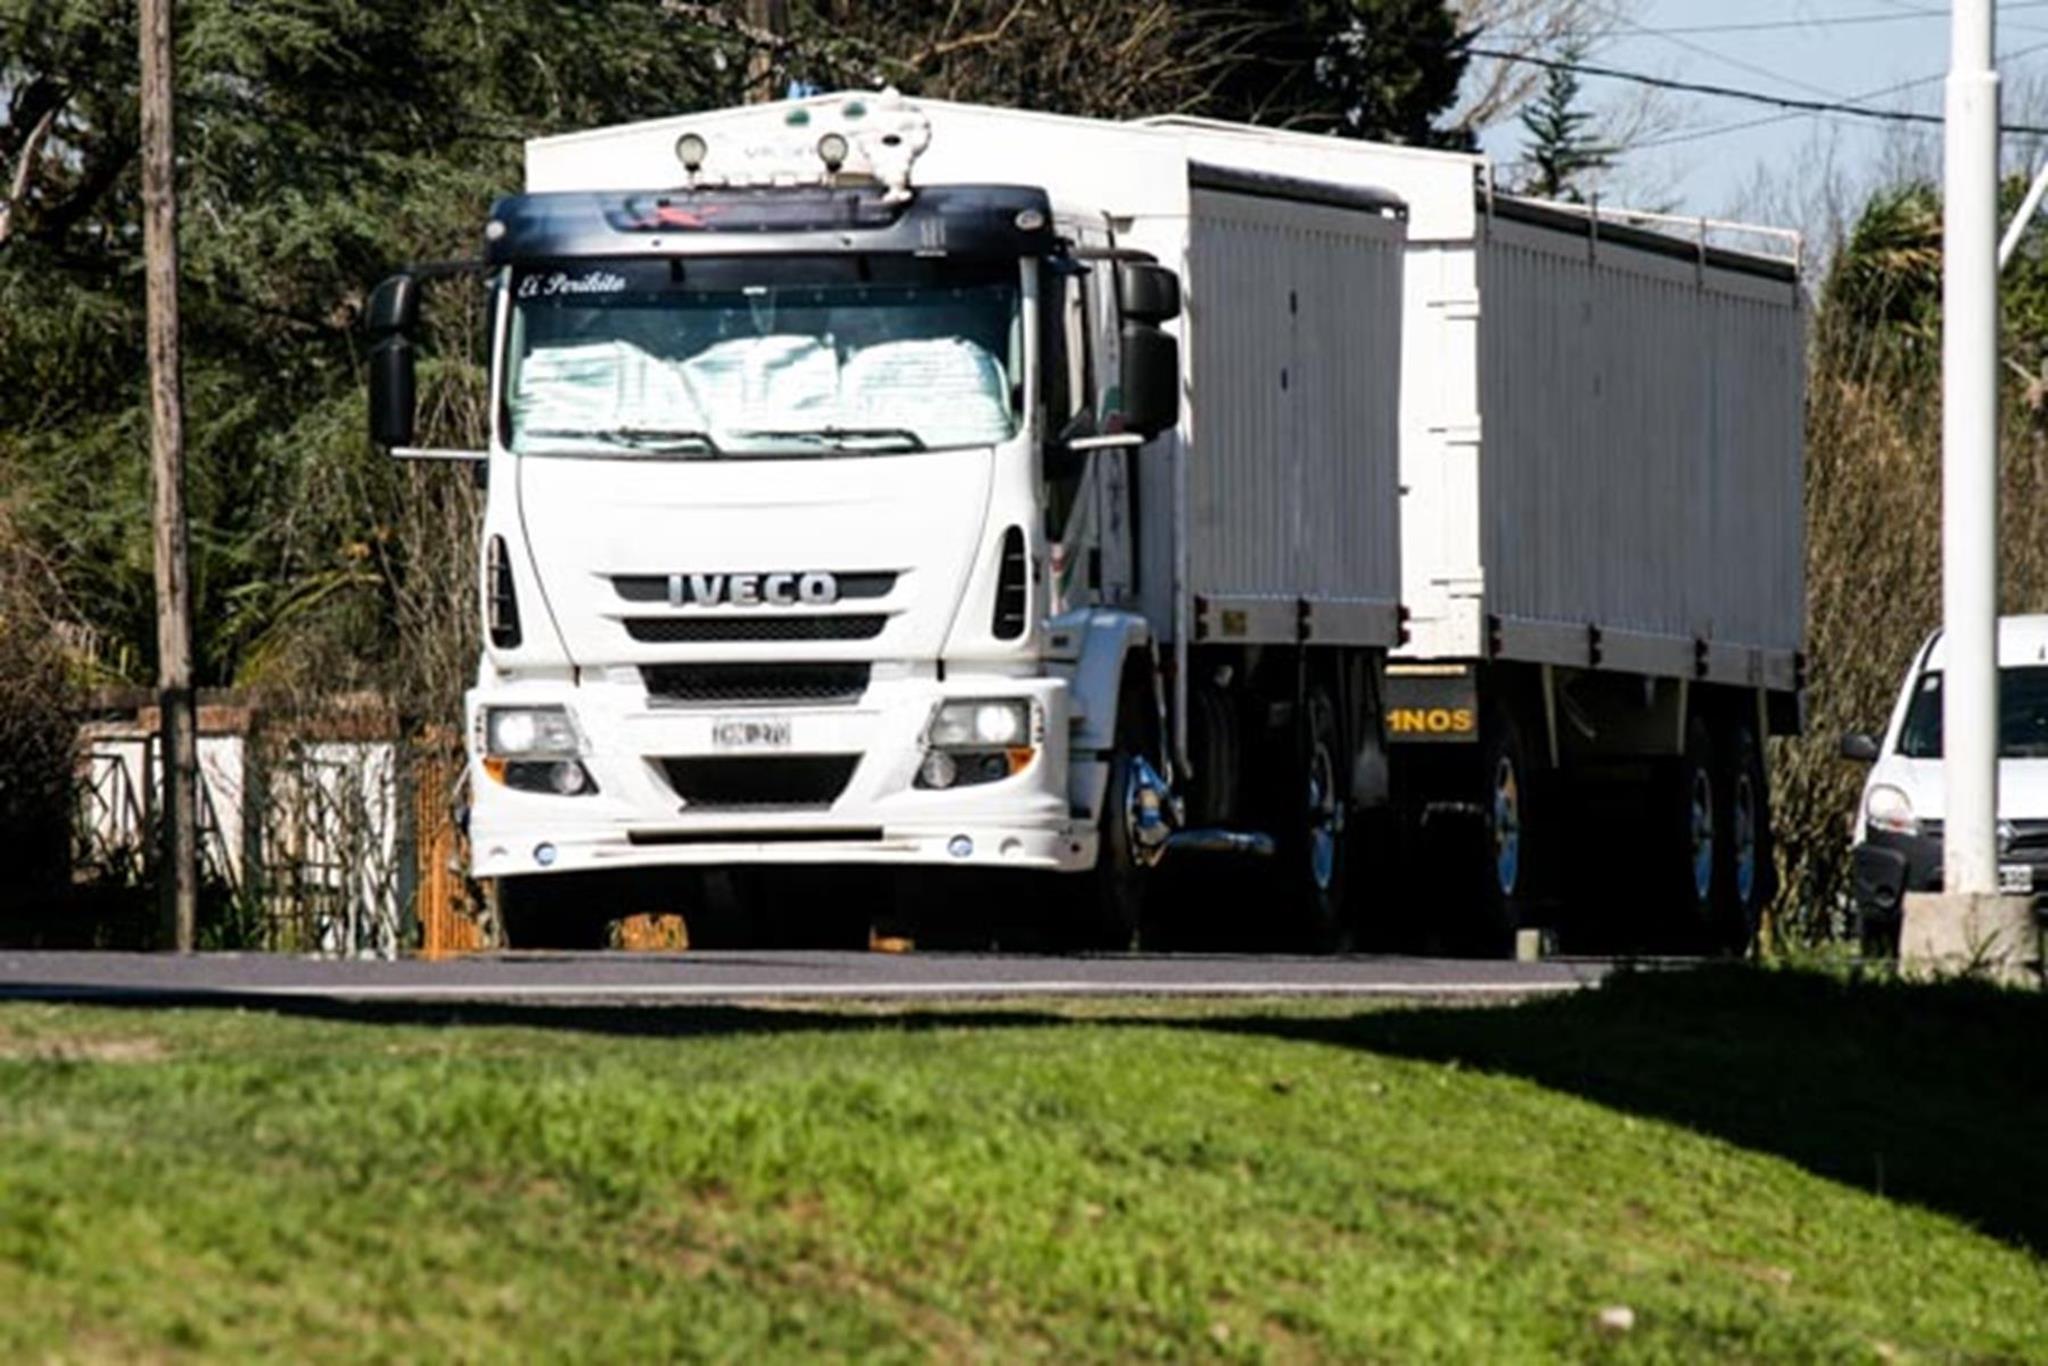
transit, cars, trucks, route, transport, motor vehicle, vehicle, truck, mode of transport, commercial vehicle, automotive exterior, trailer truck, public utility, tree, freight transport, car, auto part, asphalt, road, trailer